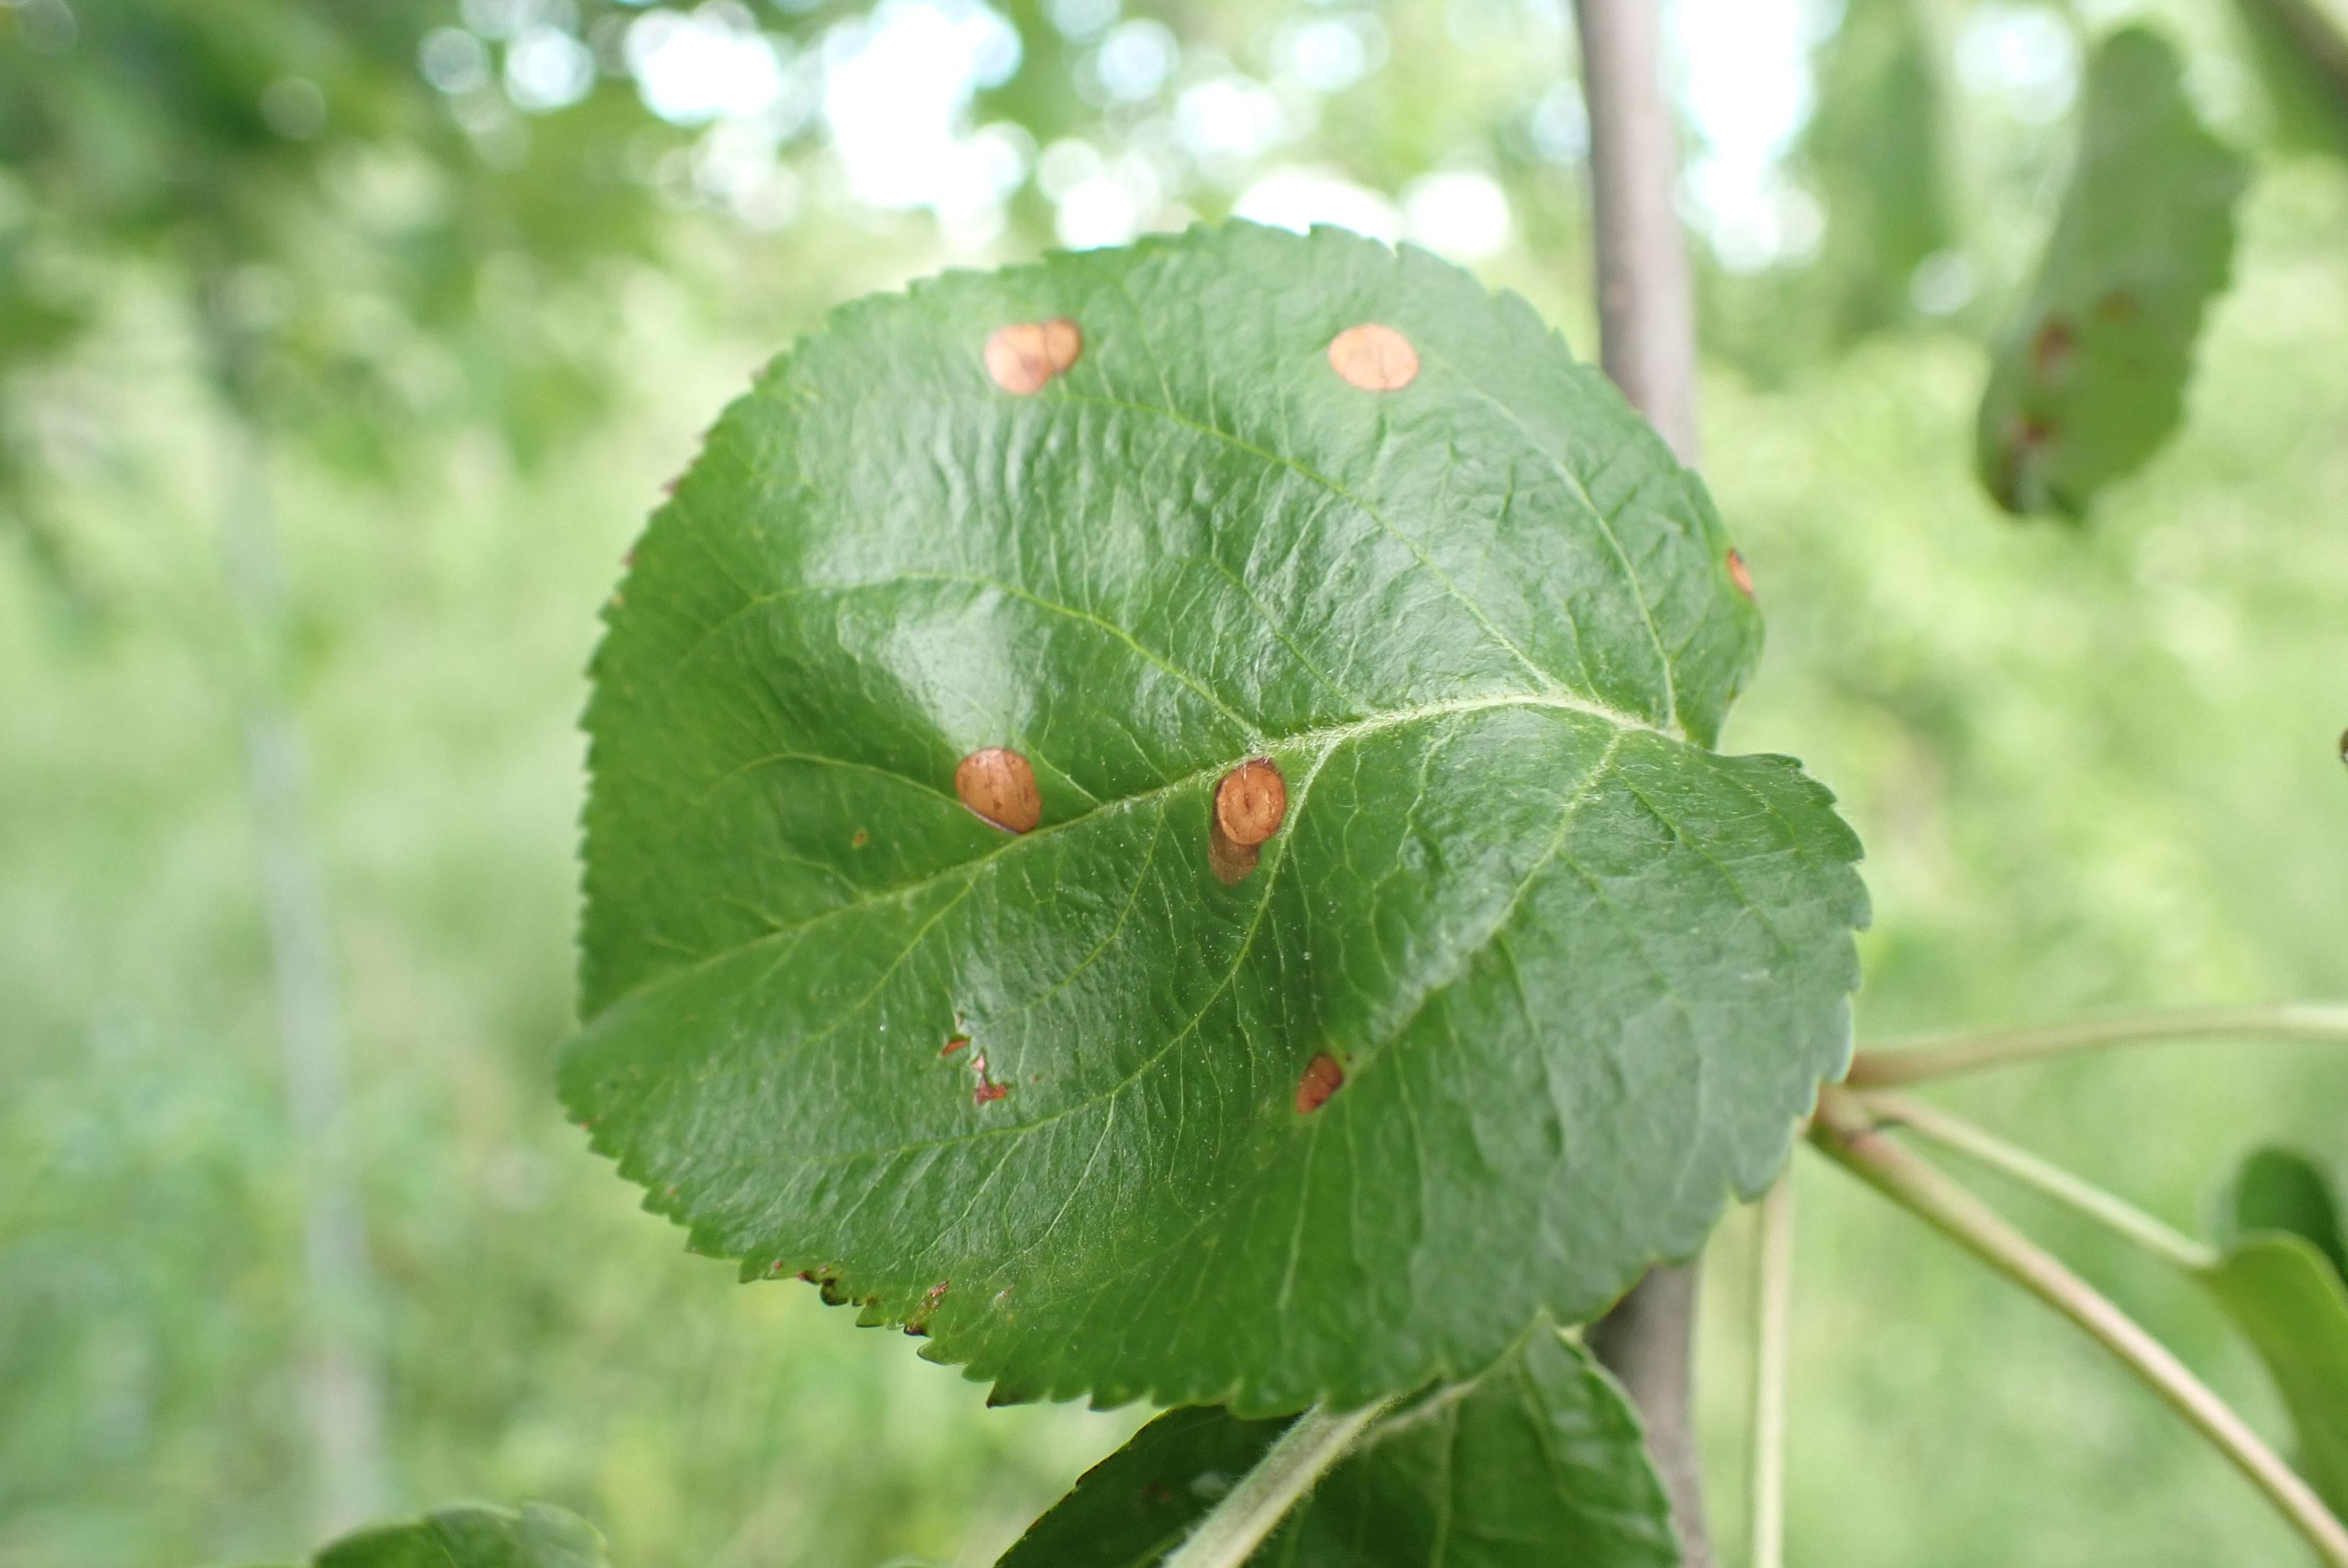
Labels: frog_eye_leaf_spot